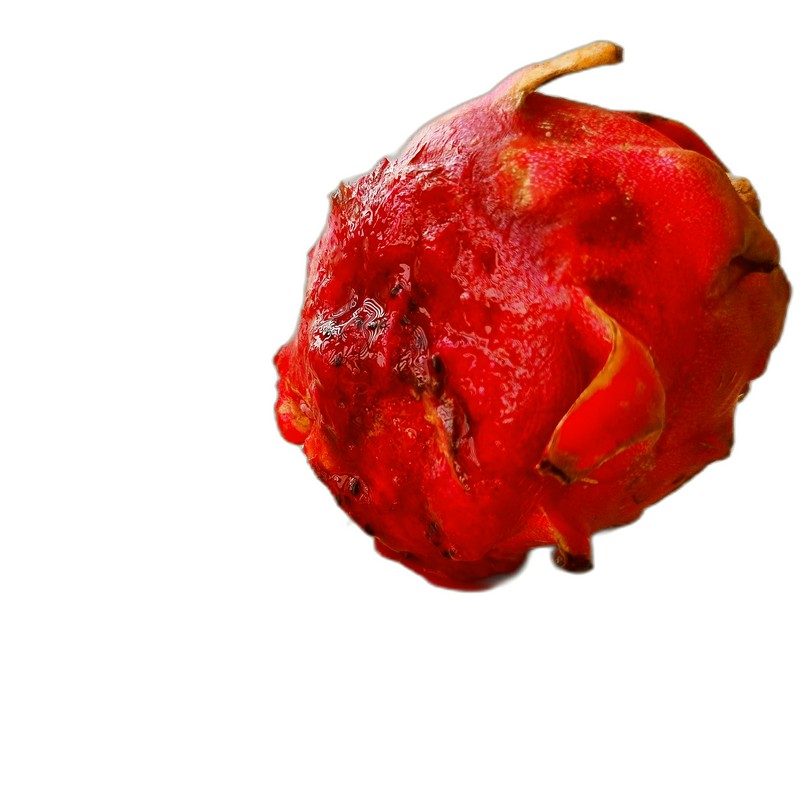
Label: Defect Dragon Fruit